Arkells

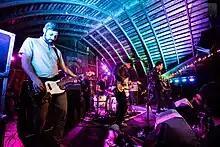
Arkells performing in Maquoketa, Iowa in 2016

Arkells began teasing new material from their forthcoming album on tour in the spring of 2016. The fourth album, "Morning Report", was released on August 5, 2016. The first single, "Private School", debuted on May 6, 2016, and charted at number 1 that summer. The video features cameos from Lights, Dave Monks of Tokyo Police Club and Steve Jocz (formerly of Sum 41), who also directed the video.